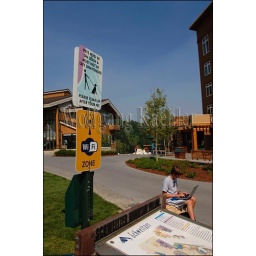
Usa, idaho, near sandpoint, schweitzer mountain resort, wi-fi hot spot, teenage boy with laptop